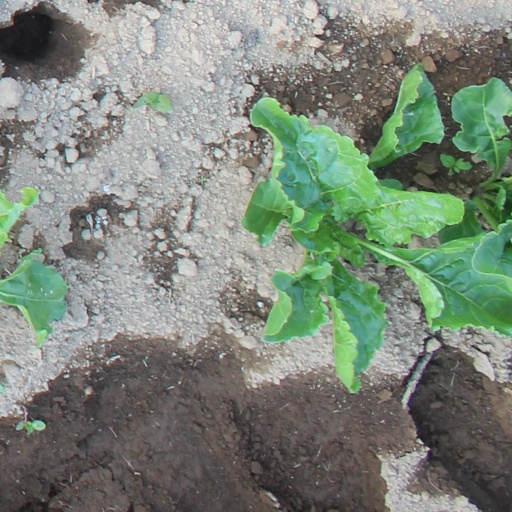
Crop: sugar beet